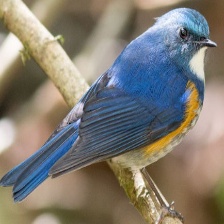
Species: HIMALAYAN BLUETAIL
Scientific name: TARSIGER RUFILATUS